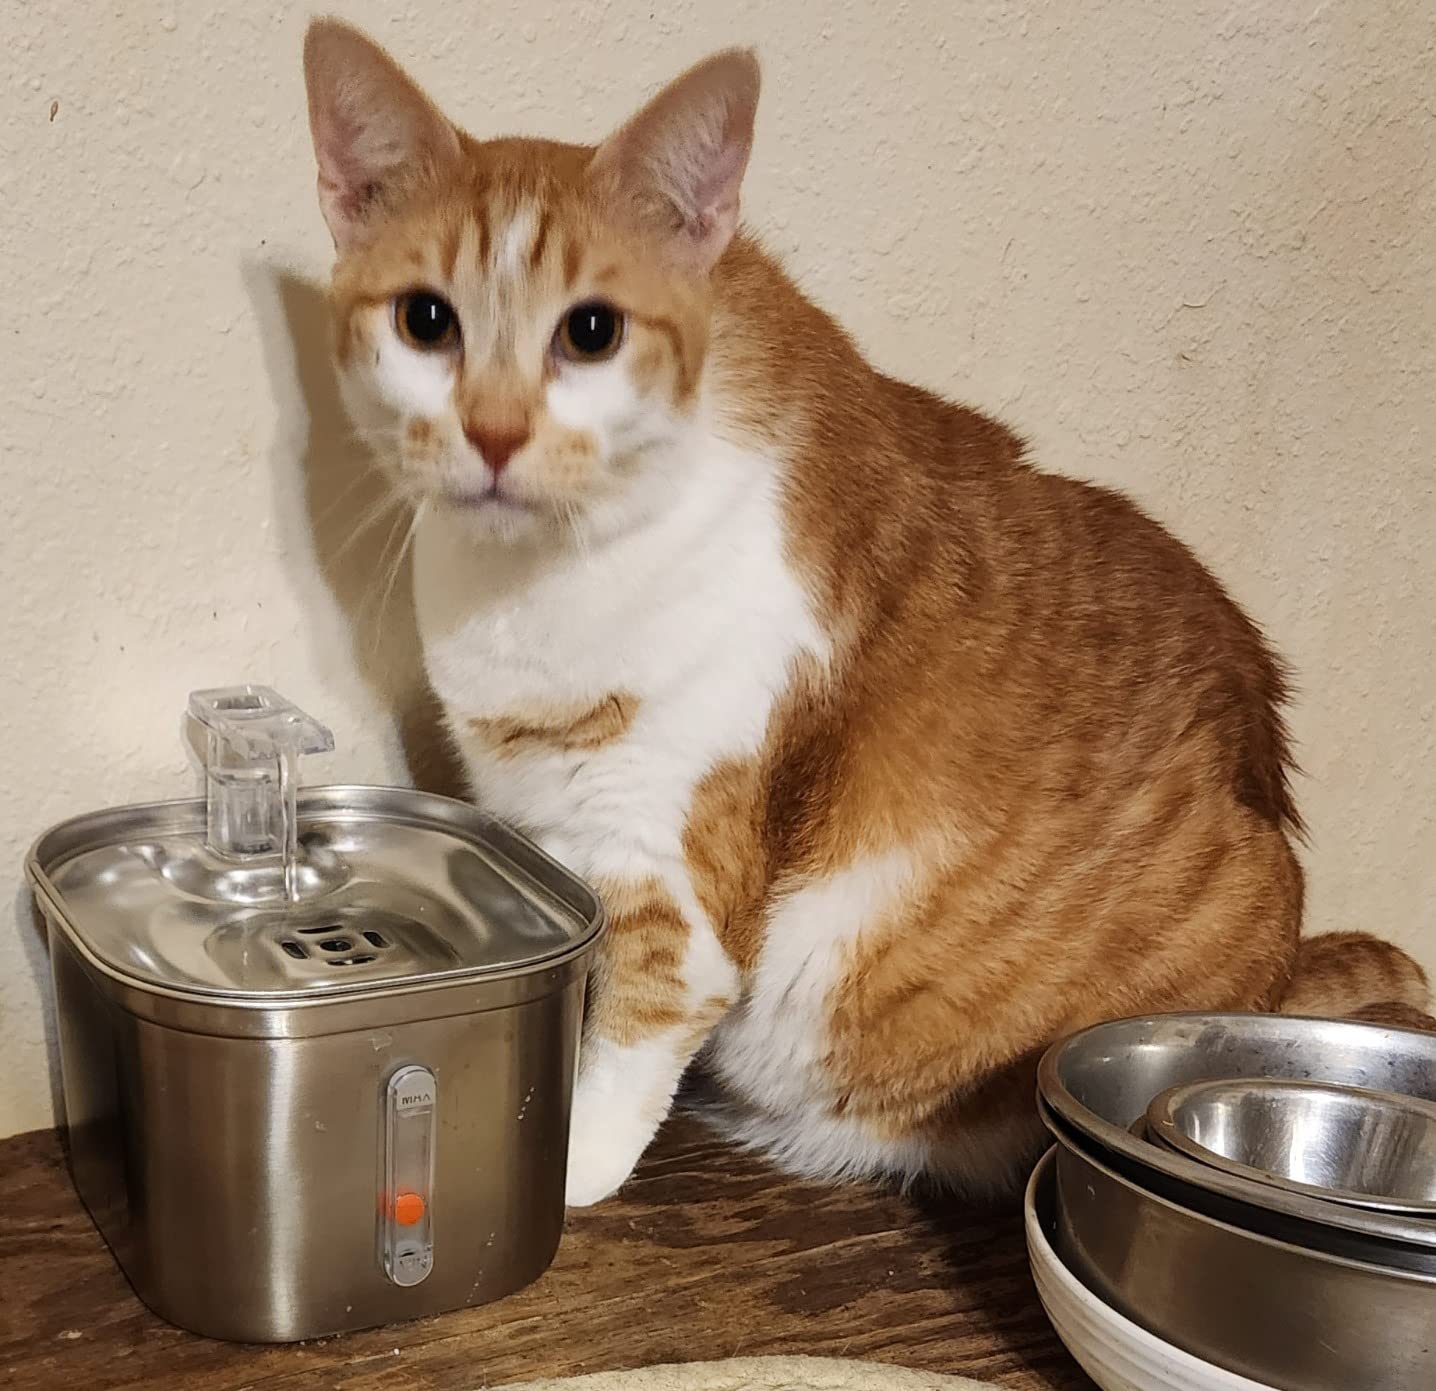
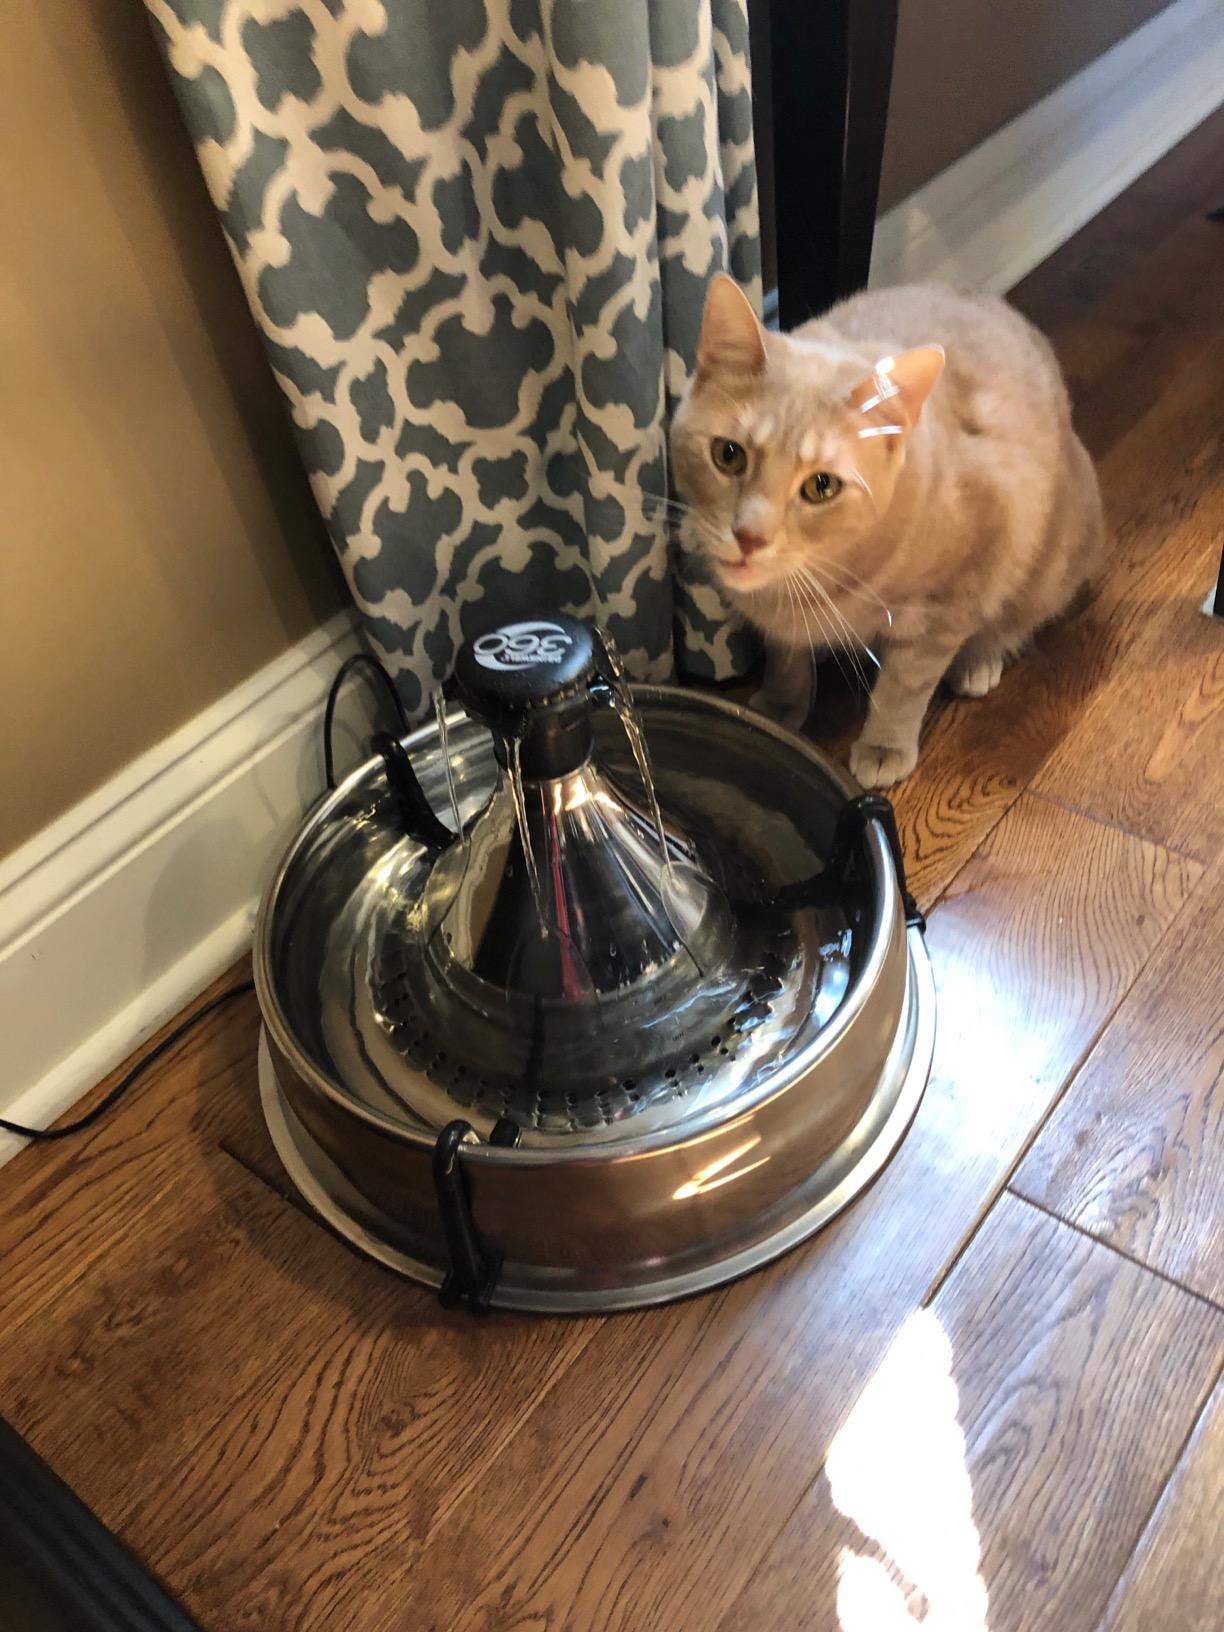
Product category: items_bowl
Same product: no